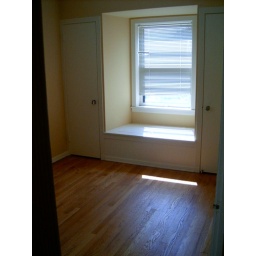
Bedroom 1: 2 closets, window seat with storage in bench